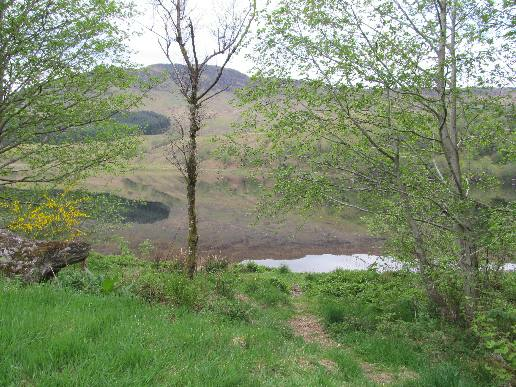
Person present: No